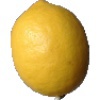
Label: Lemon 1